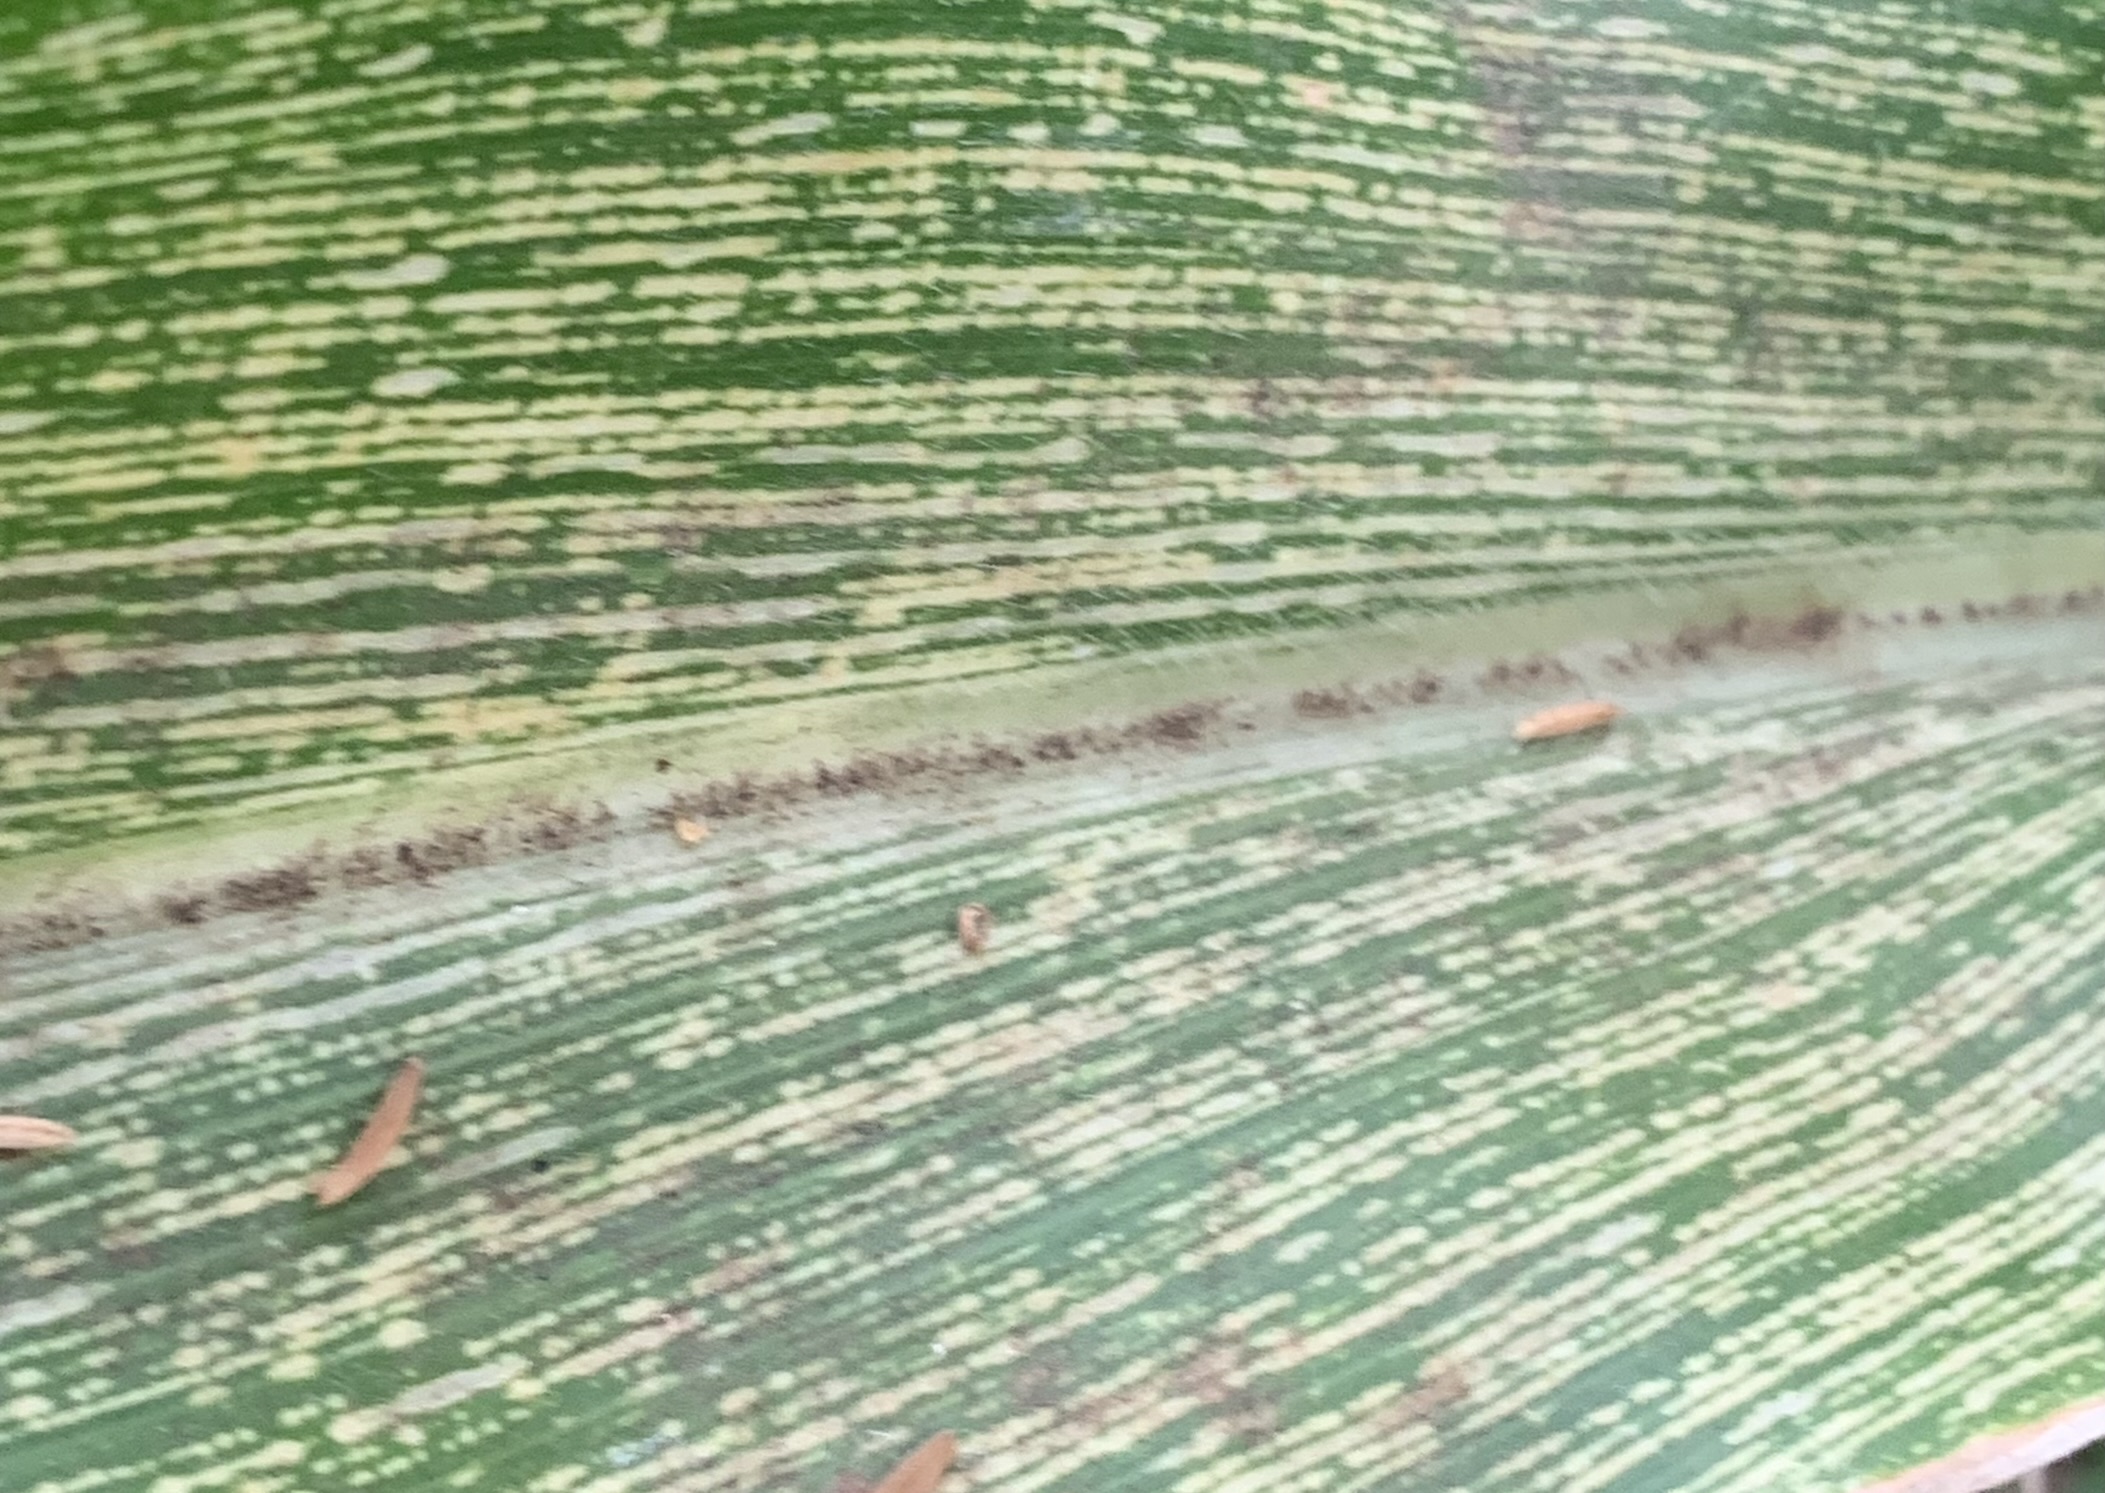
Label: MSV